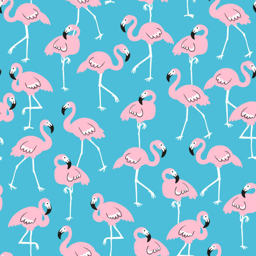
vector seamless pattern with pink flamingos on the blue background .